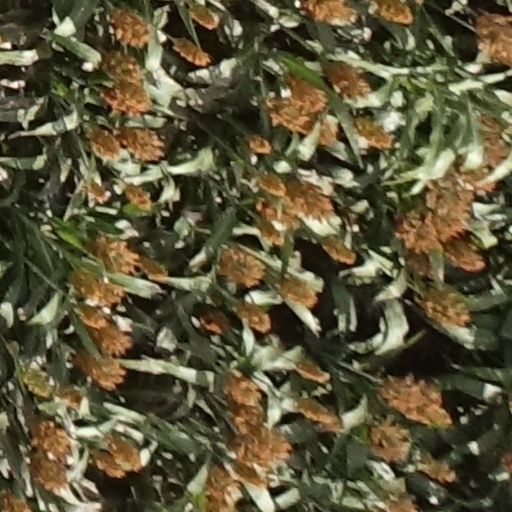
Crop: sorghum